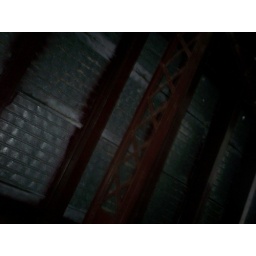
chicago - architect tour - under a white and red bridge